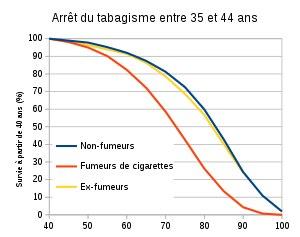
L'étude des médecins britanniques est une étude de cohorte menée de 1951 à 2001, qui a prouvé en 1956 de façon statistiquement convaincante que le tabagisme augmente le risque de cancer du poumon. Elle a également permis de quantifier la diminution d'espérance de vie induite par le tabagisme. Enfin, la relation entre l'âge de l'arrêt du tabagisme et l'espérance de vie a aussi pu être déterminée.